Ottoman expeditions to Aceh

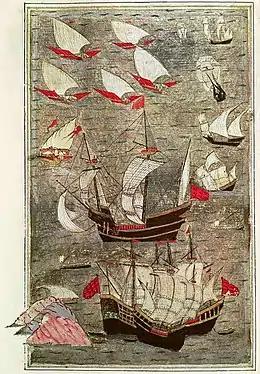
Ottoman fleet in the Indian Ocean in the 16th century.

The 1564 embassy to Constantinople was sent by Sultan Alauddin Riayat Syah al-Kahhar. In his message to the Ottoman Porte, the Sultan of Aceh referred to the Ottoman ruler as "Khalifah" (Caliph) of Islam.